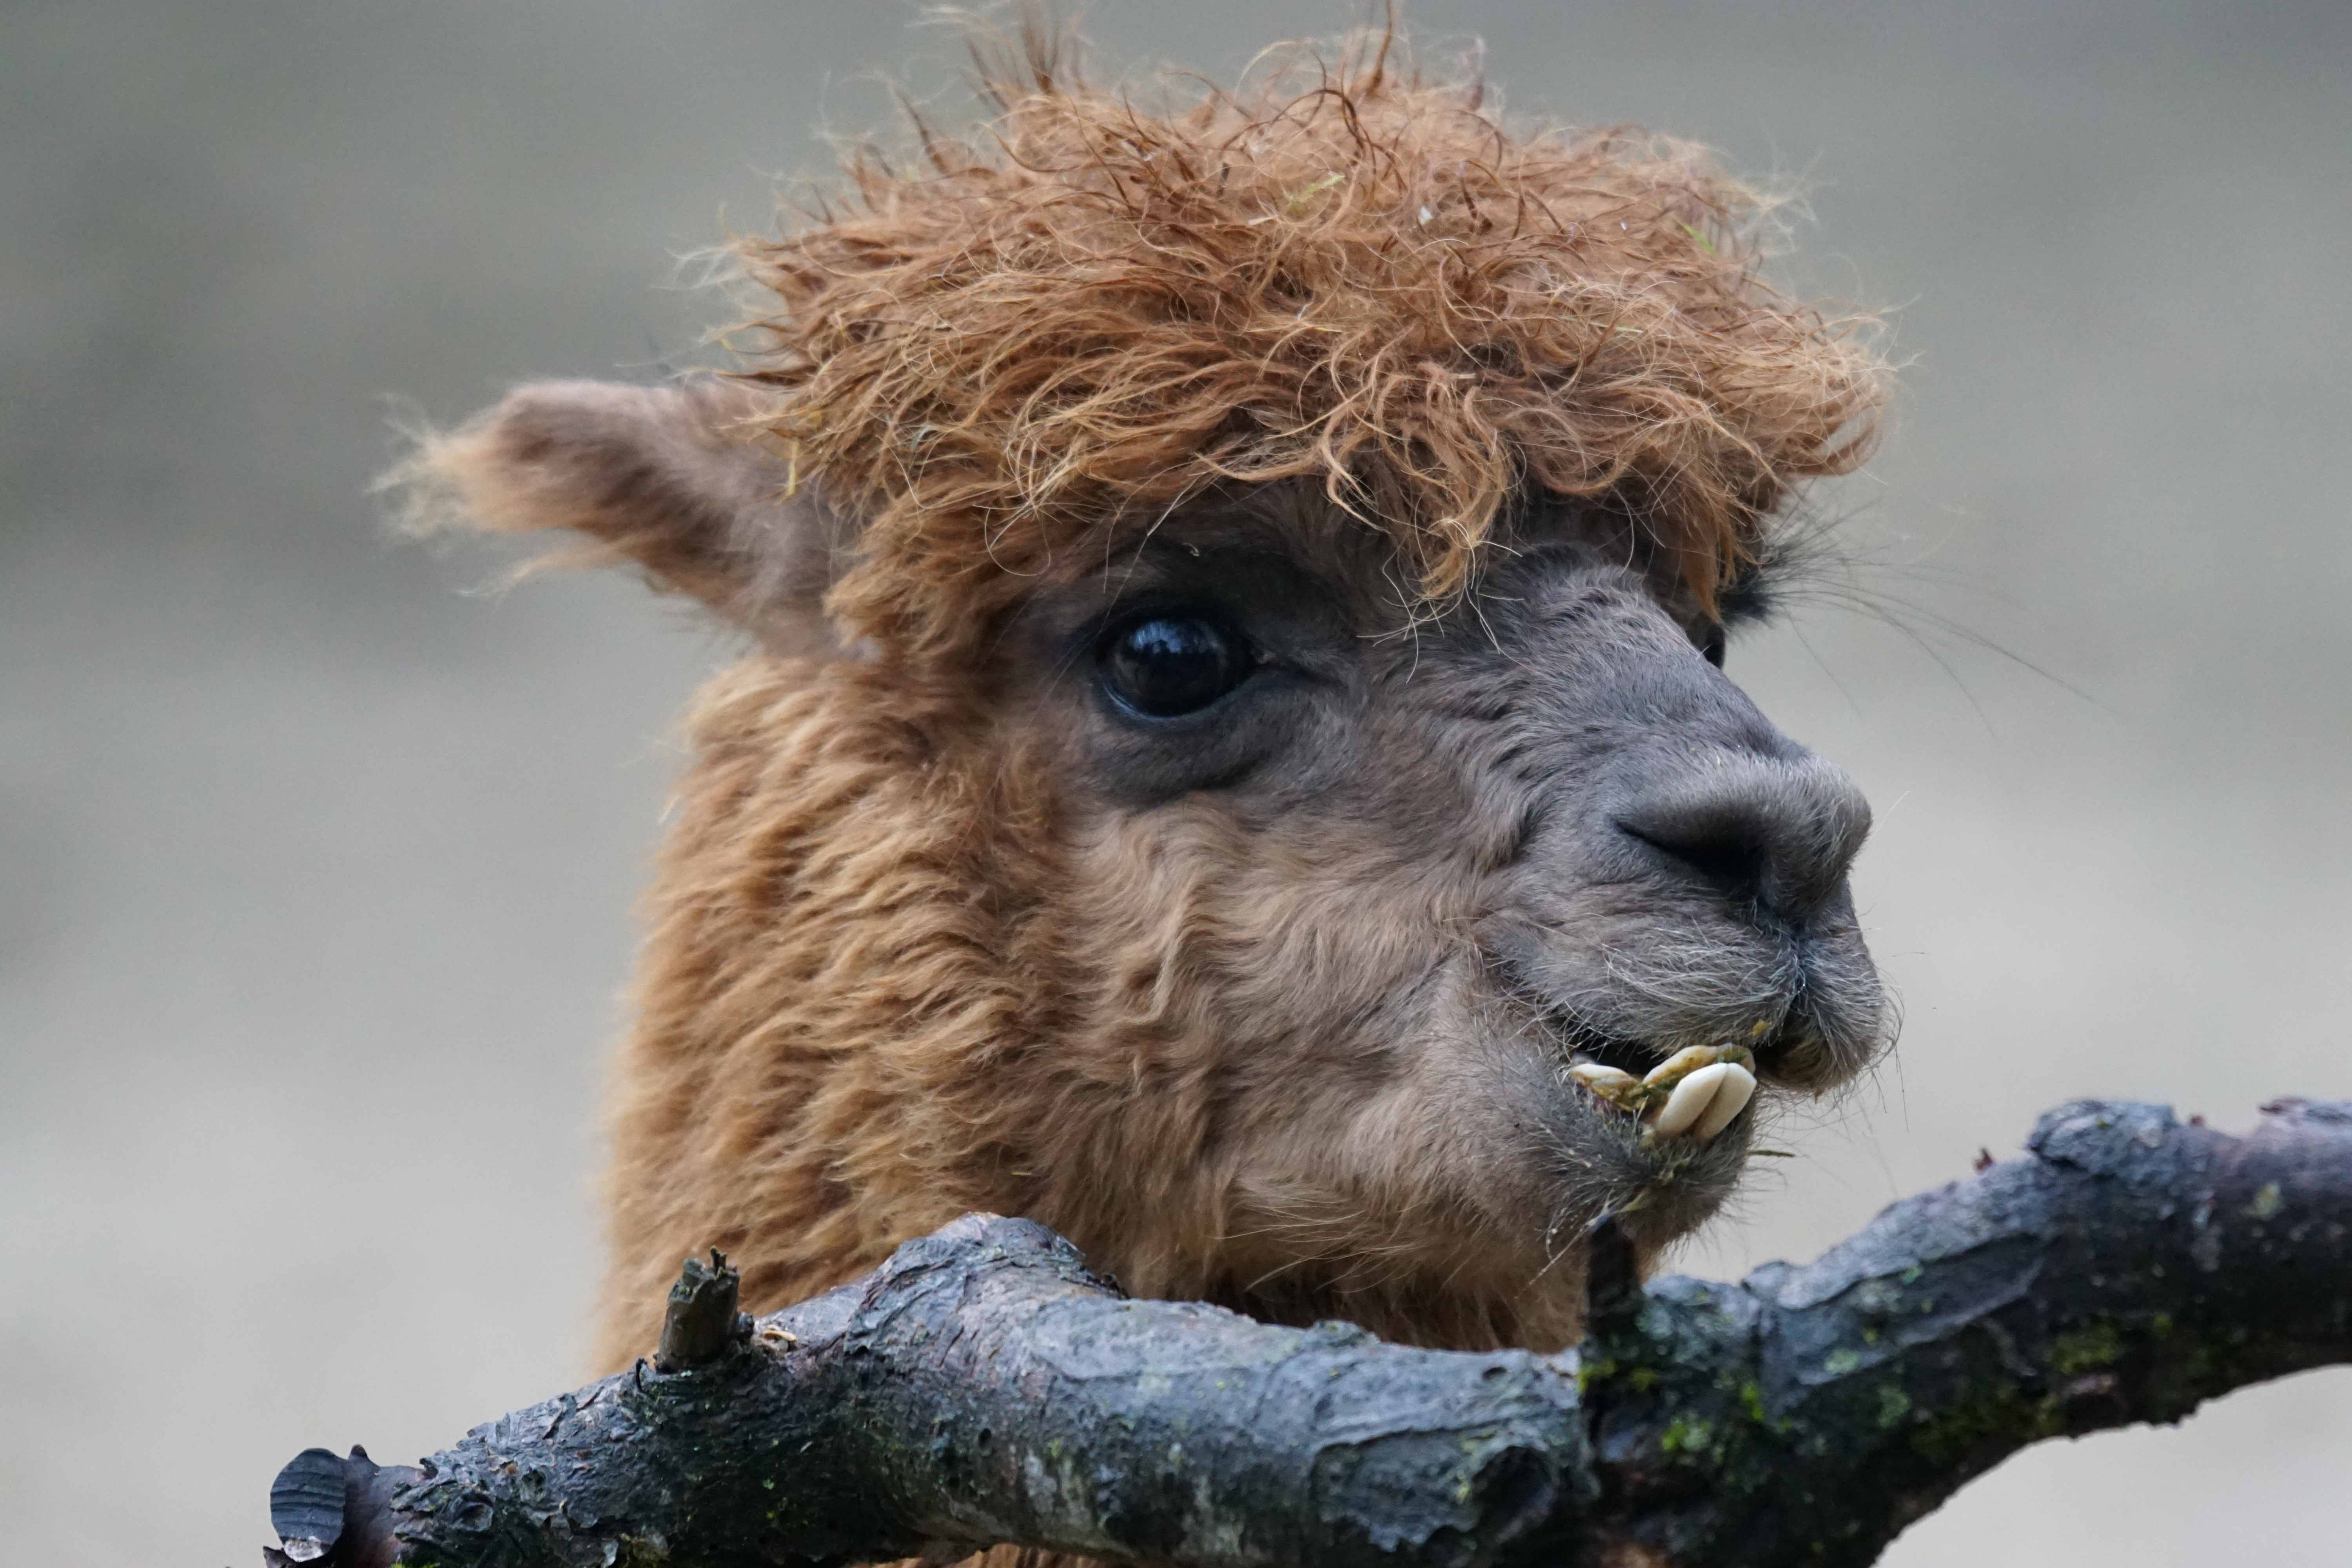
animal, wildlife, sheep, mammal, fauna, close up, alpaca, vertebrate, curious, ruminant, attention, animal world, wildlife photography, pako, vicunia pacos, neuweltkamel, camel like mammal